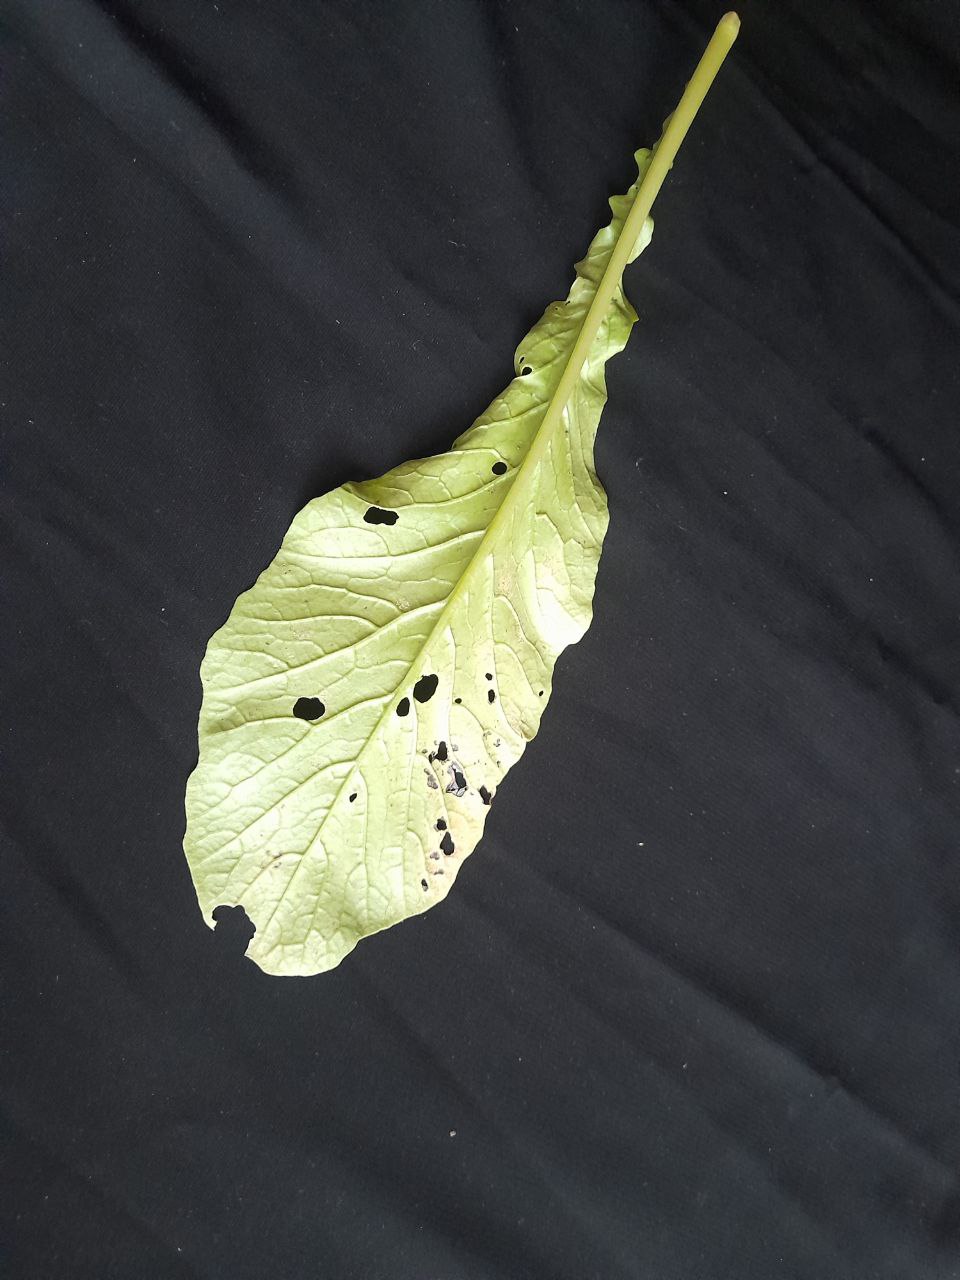
Label: flea beetle